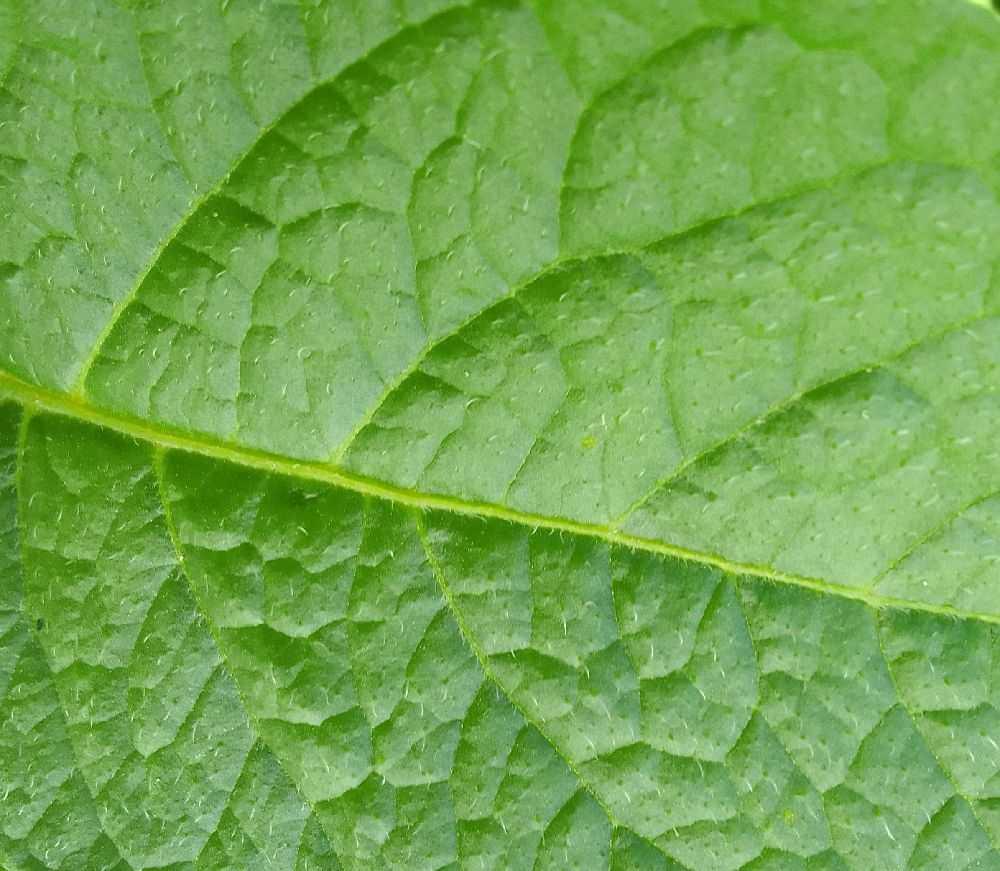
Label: Healthy